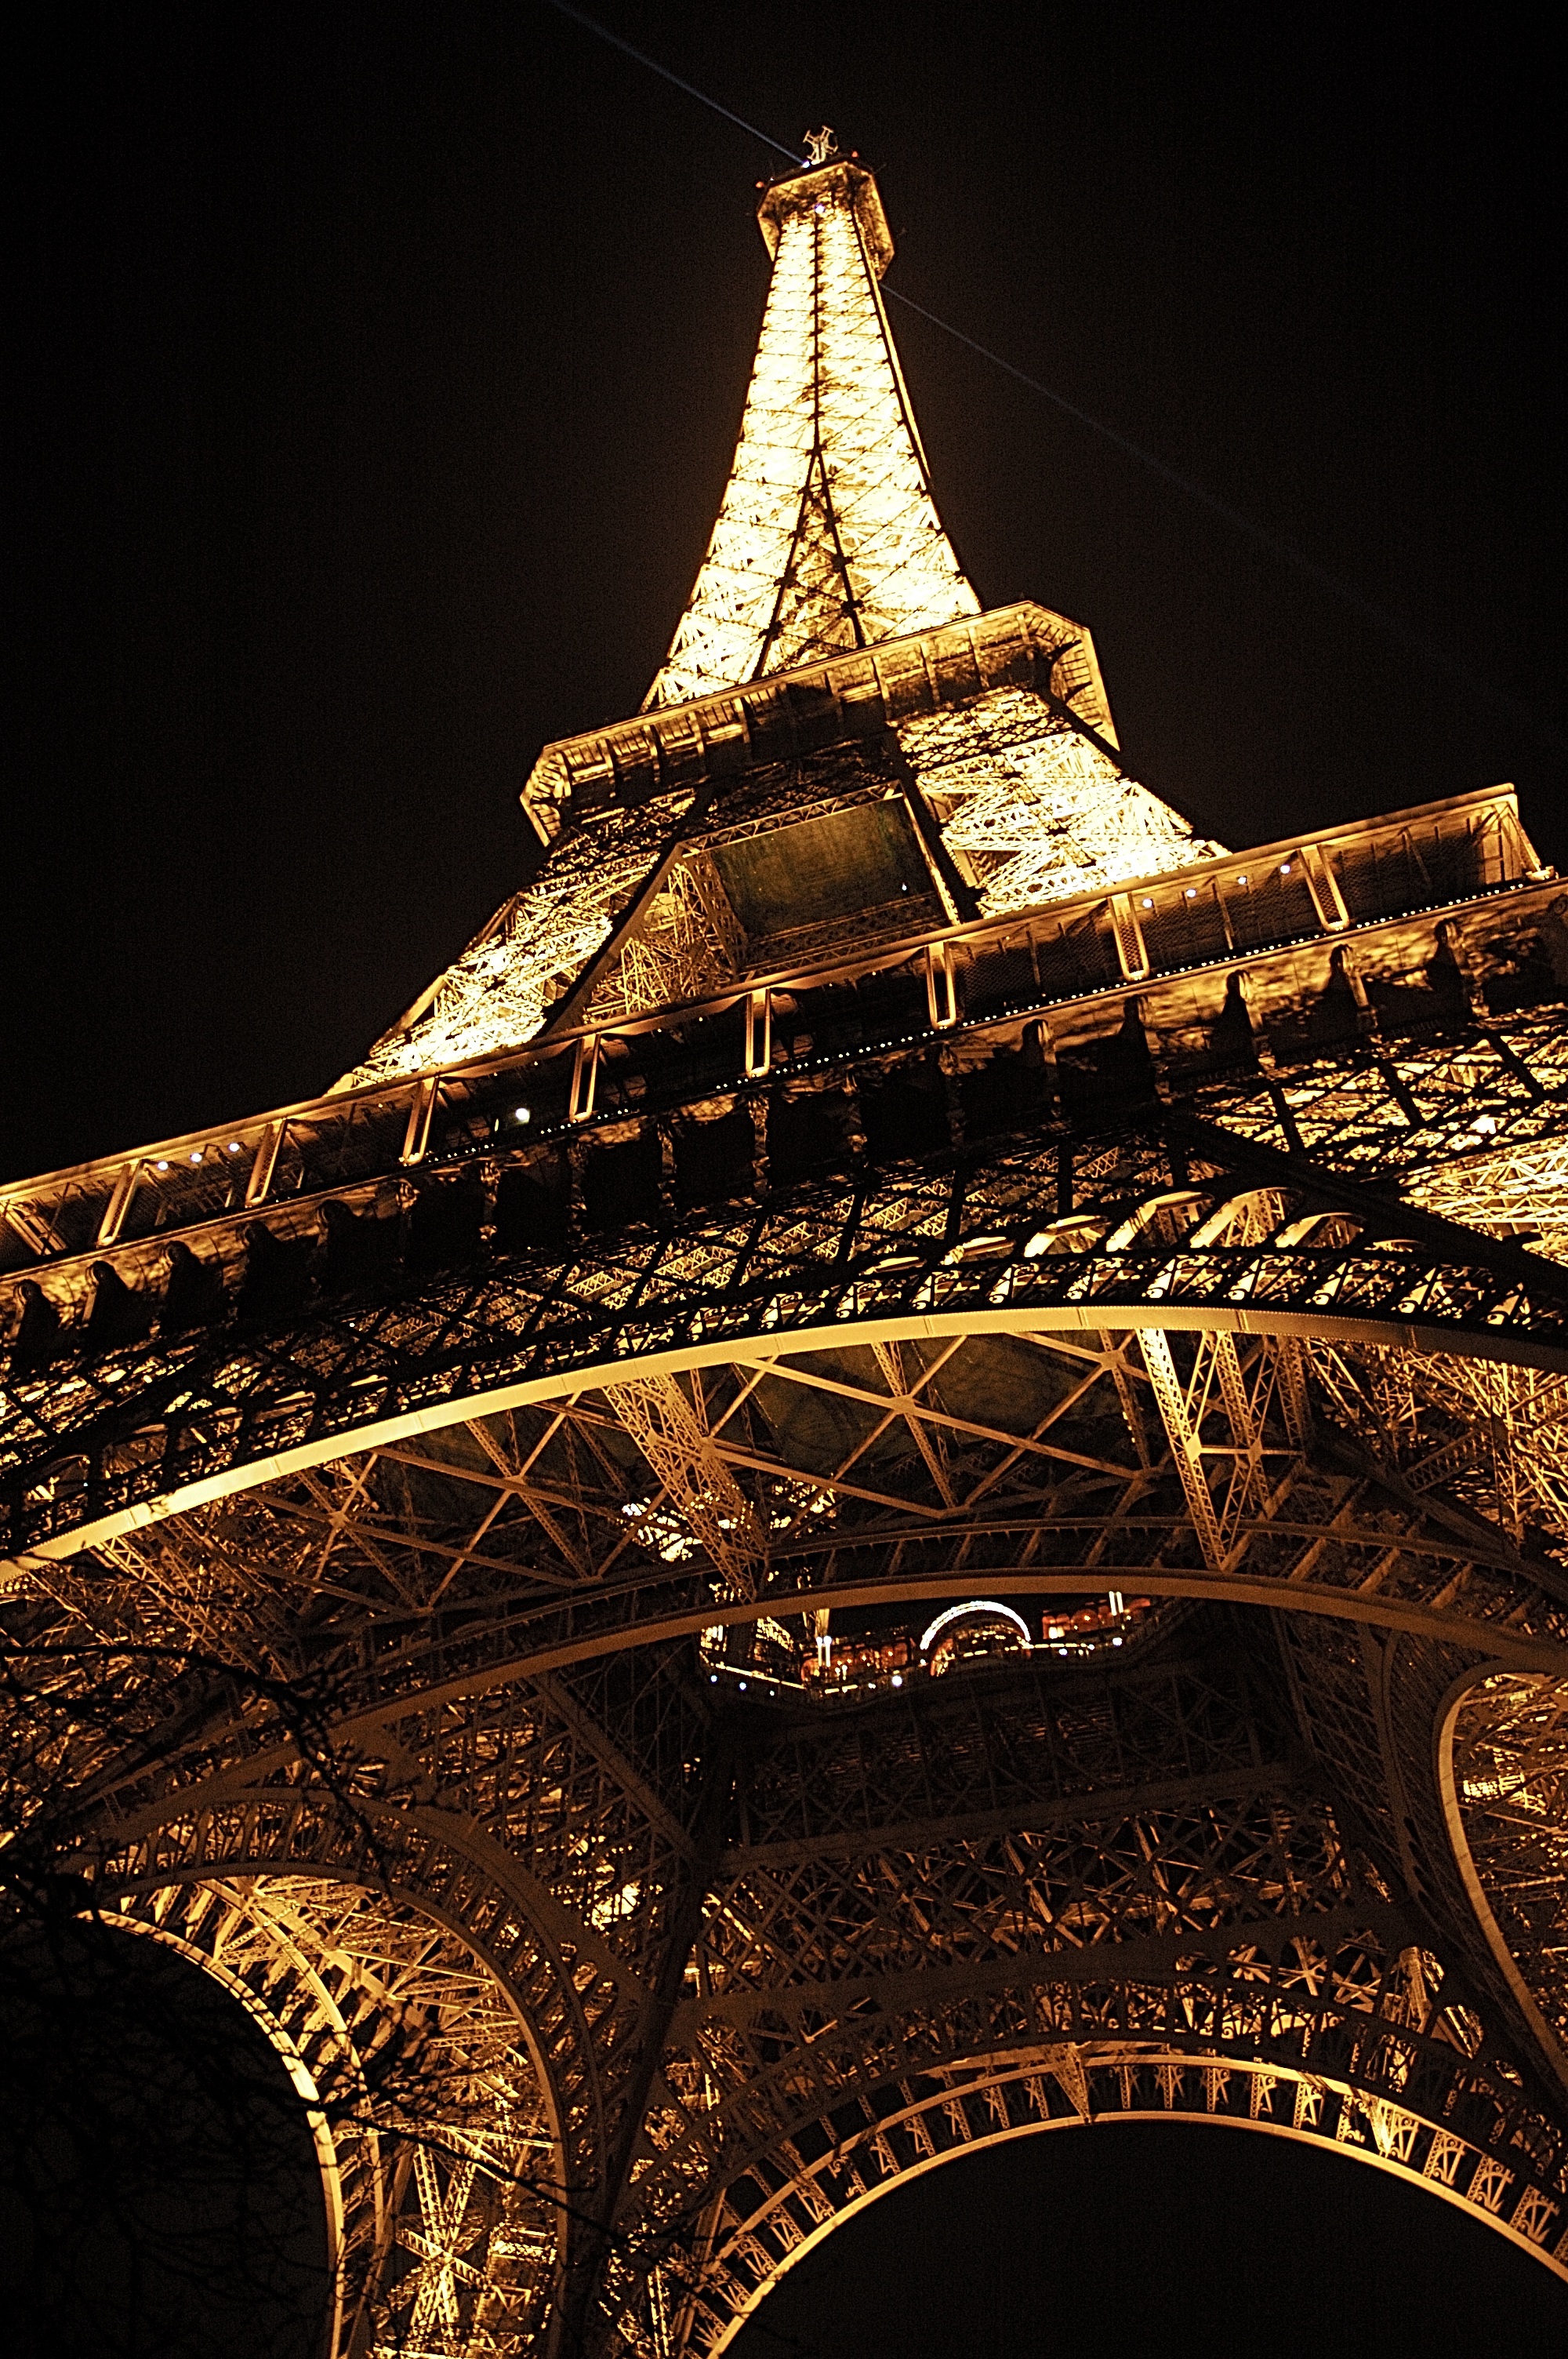
light, night, paris, travel, france, europe, tower, landmark, temple, ancient history